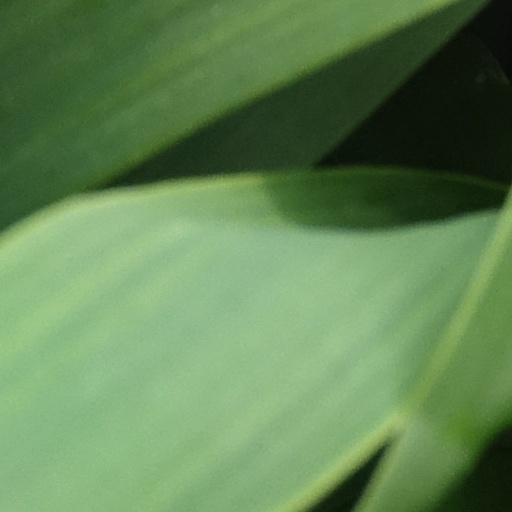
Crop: wheat